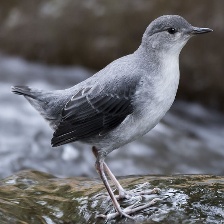
Species: AMERICAN DIPPER
Scientific name: CINCLUS MEXICANUS